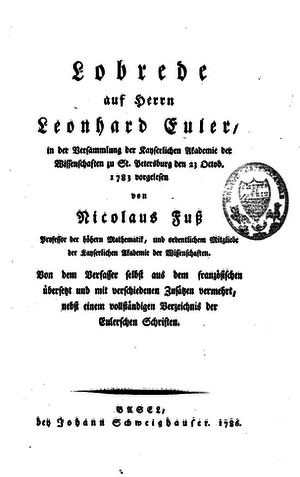
Nicolas Fuss, également appelé Nikolai Fuss ou Niklaus Fuss, né le 30 janvier 1755 à Bâle et mort le 4 janvier 1826 à Saint-Pétersbourg, est un mathématicien suisse.